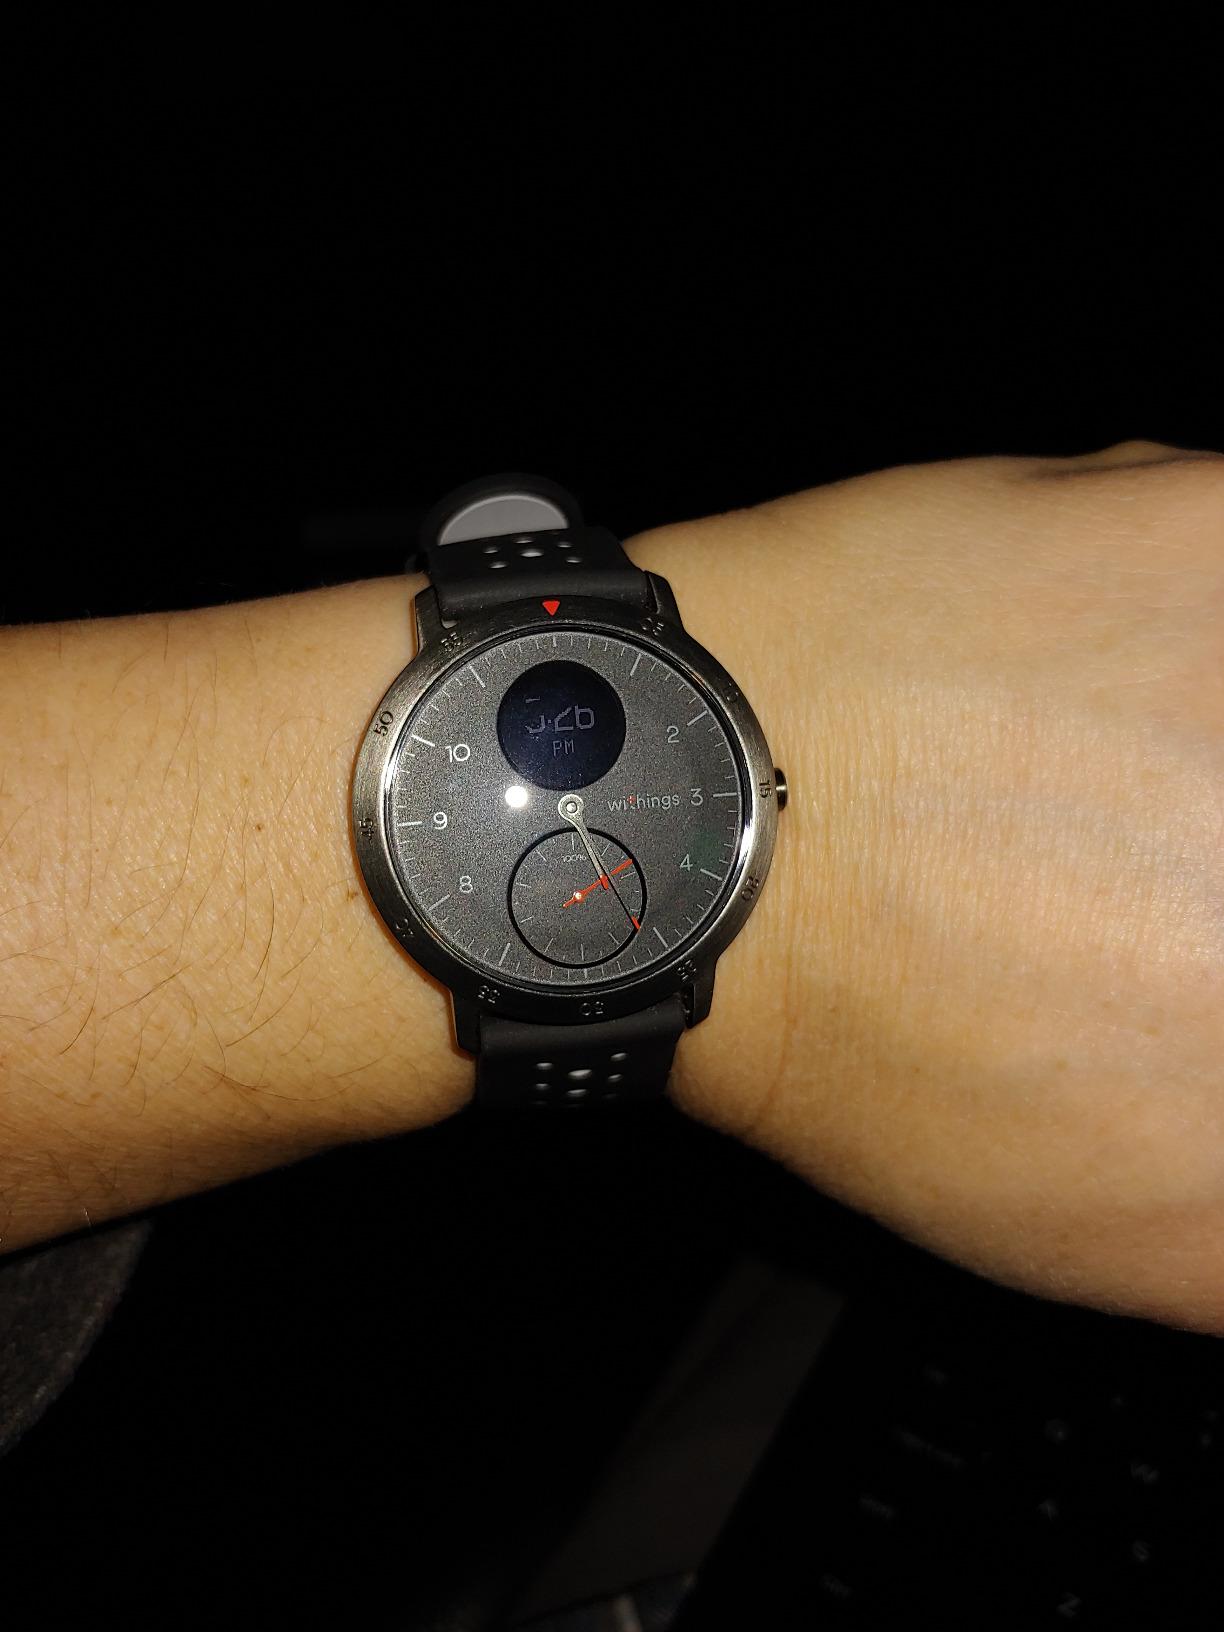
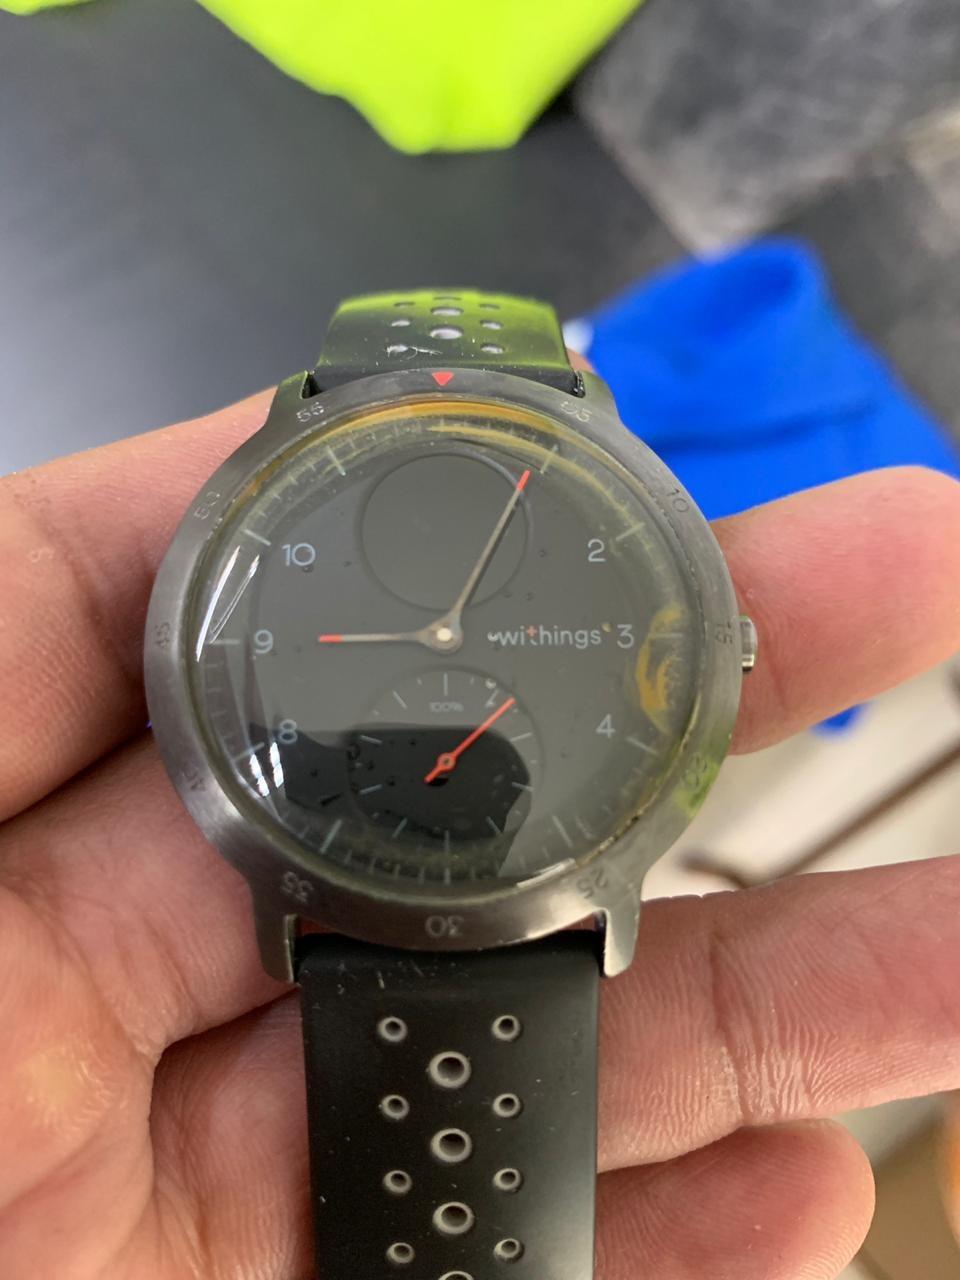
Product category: smartwatch
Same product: yes